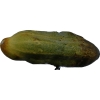
Label: cucumber